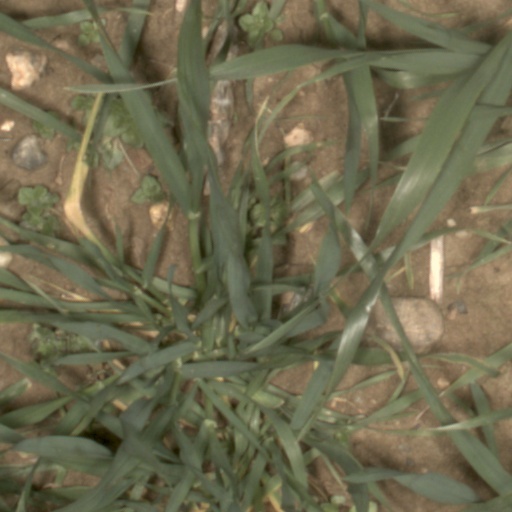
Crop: wheat